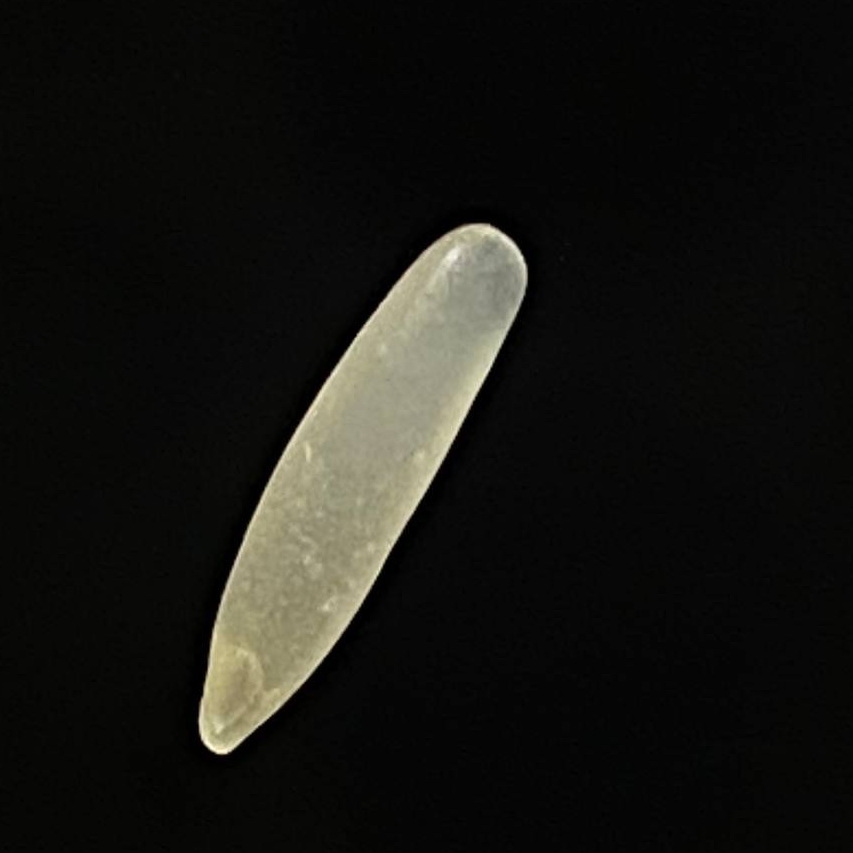
Rice variety: Bashmoti